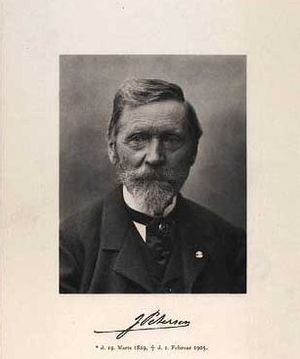
Jens Petersen (fotograf)
Jens Petersen. Heliotypi af Pacht & Crone
Jens Peter Petersen var en dansk fotograf, der var blandt fotografiets pionerer i Danmark i 1800-tallet. Han var far til Fanny Petersen.